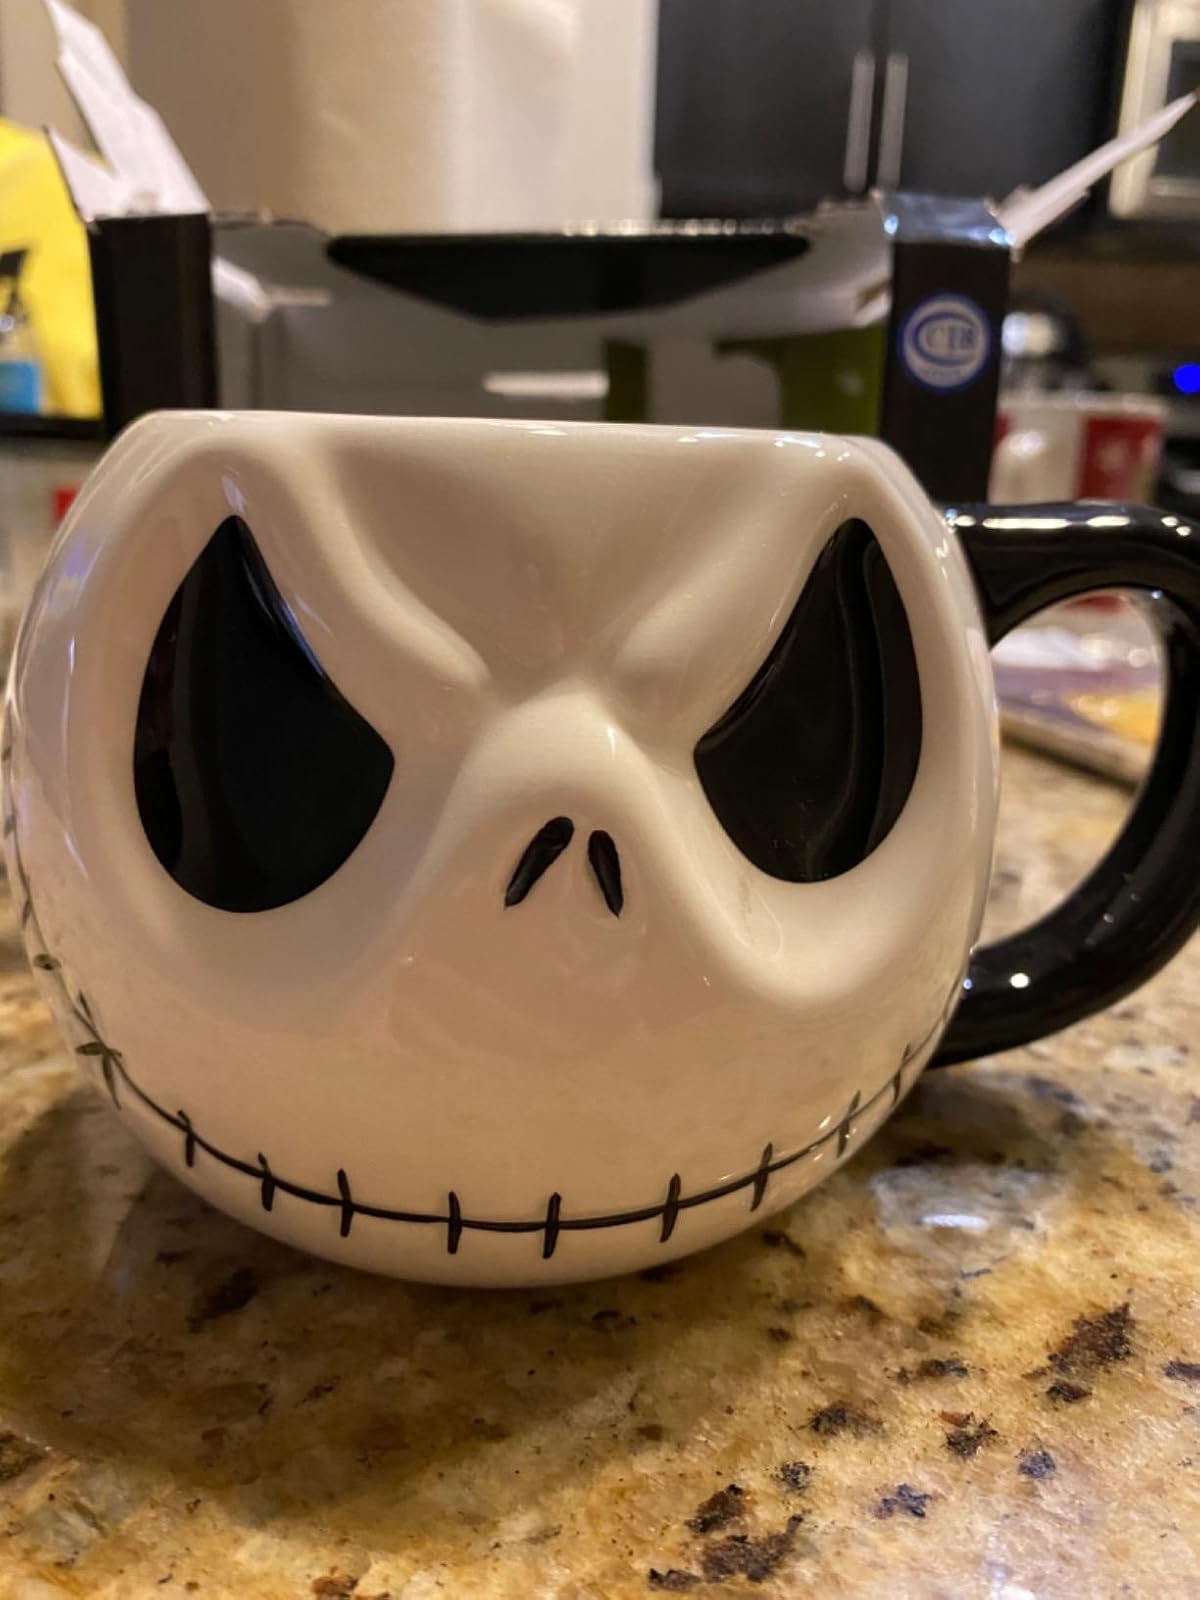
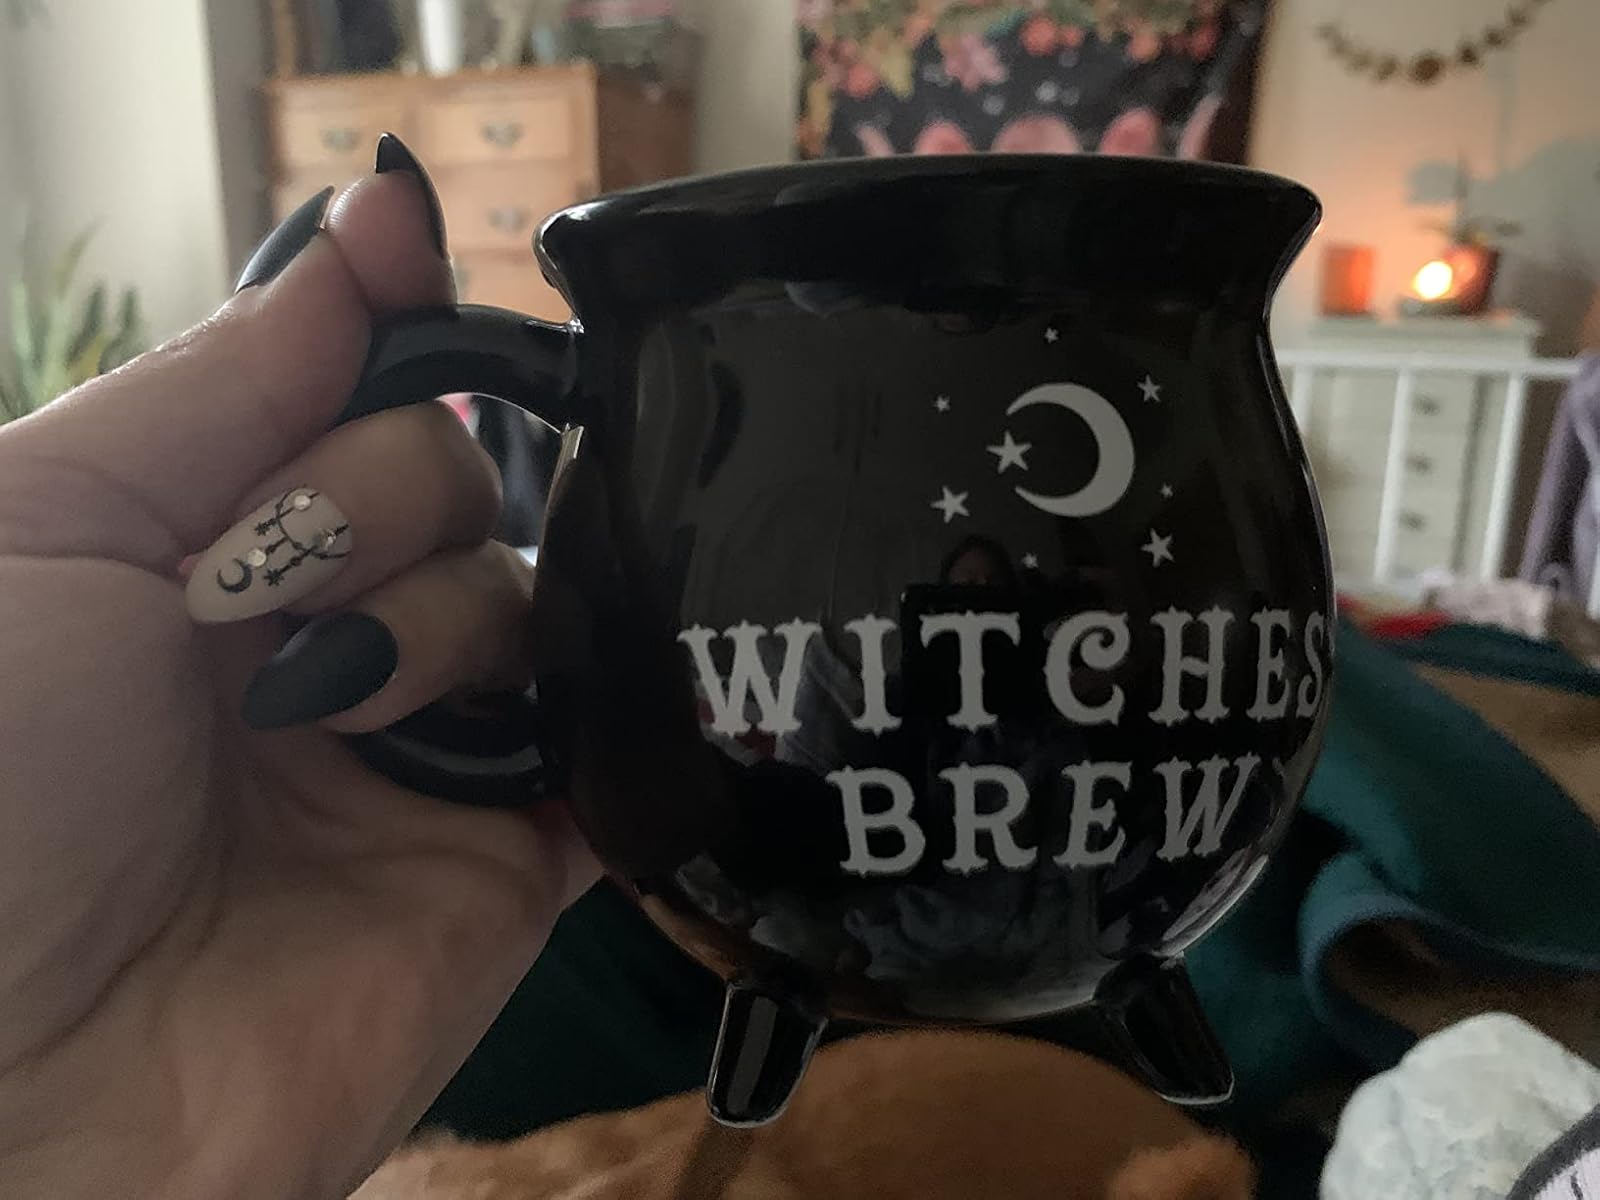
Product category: items_mug
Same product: no